Luis Vidales

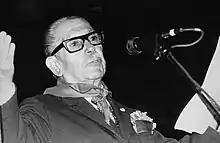
Luis Vidales

Luis Vidales (26 July 1904 – 14 June 1990) was a Colombian poet, writer, statistician and politician. Born in Calarcá, Quindío, Colombia. In Bogotá, he was a founding member of the literary group Los Nuevos, where he participated in various literary and political gatherings with Luis Tejada, Ricardo Rendon, León de Greiff, José Mar and others.